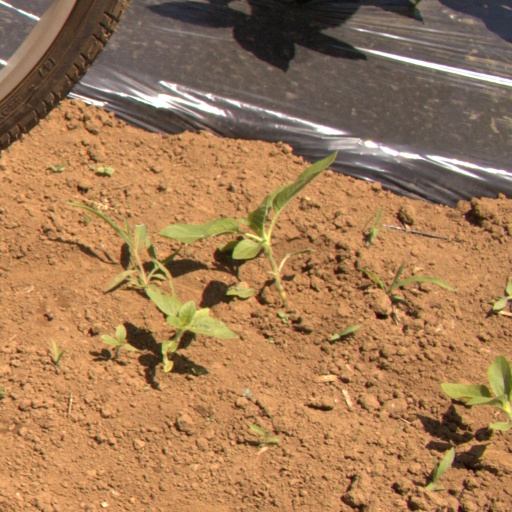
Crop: Jerusalem artichoke